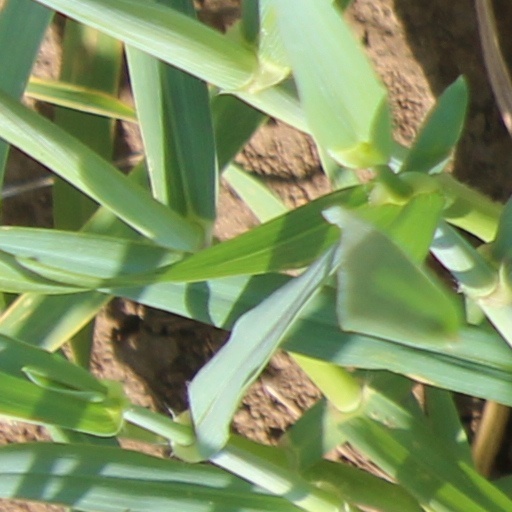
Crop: wheat